Far Eastern Higher Combined Arms Command School

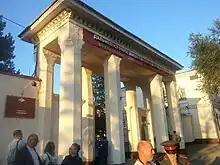
The entrance gates of the Far Eastern Higher Combined Arms Command School

The school trains officers for service with the Armed Forces' motor rifle units, and with the Naval Infantry. Specialisations offered by the school include mountain warfare training, to provide officers for the mountain brigades. In 2013 the school introduced an Arctic warfare specialisation, and since 2010 it has provided secondary vocational education for warrant officers. In 2016 there were 11 doctors of sciences, 73 candidates of sciences, and 78 associate professors working at the school.